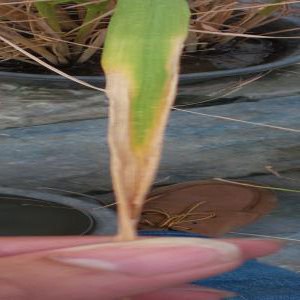
Disease: Bacterialblight